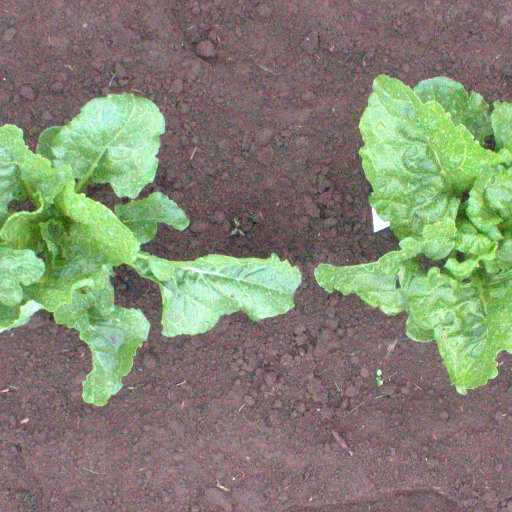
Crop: sugar beet